SRT Dark Red Line

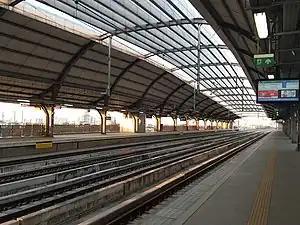
Elevated platforms of Chatuchak Station on the dark red line.

The SRT Dark Red Line starts at the new Krung Thep Aphiwat Central Terminal heading north for via Don Mueang and terminates at Rangsit in Pathum Thani Province. The line will then be extended north from Rangsit to the Thammasat University Rangsit campus.